Mobile computing

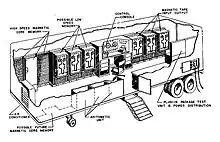
MOBIDIC mobile computer of 1959

Many commercial and government field forces deploy a rugged portable computer with their fleet of vehicles. This requires the units to be anchored to the vehicle for driver safety, device security, and ergonomics. Rugged computers are rated for severe vibration associated with large service vehicles and off-road driving and the harsh environmental conditions of constant professional use such as in emergency medical services, fire, and public safety.